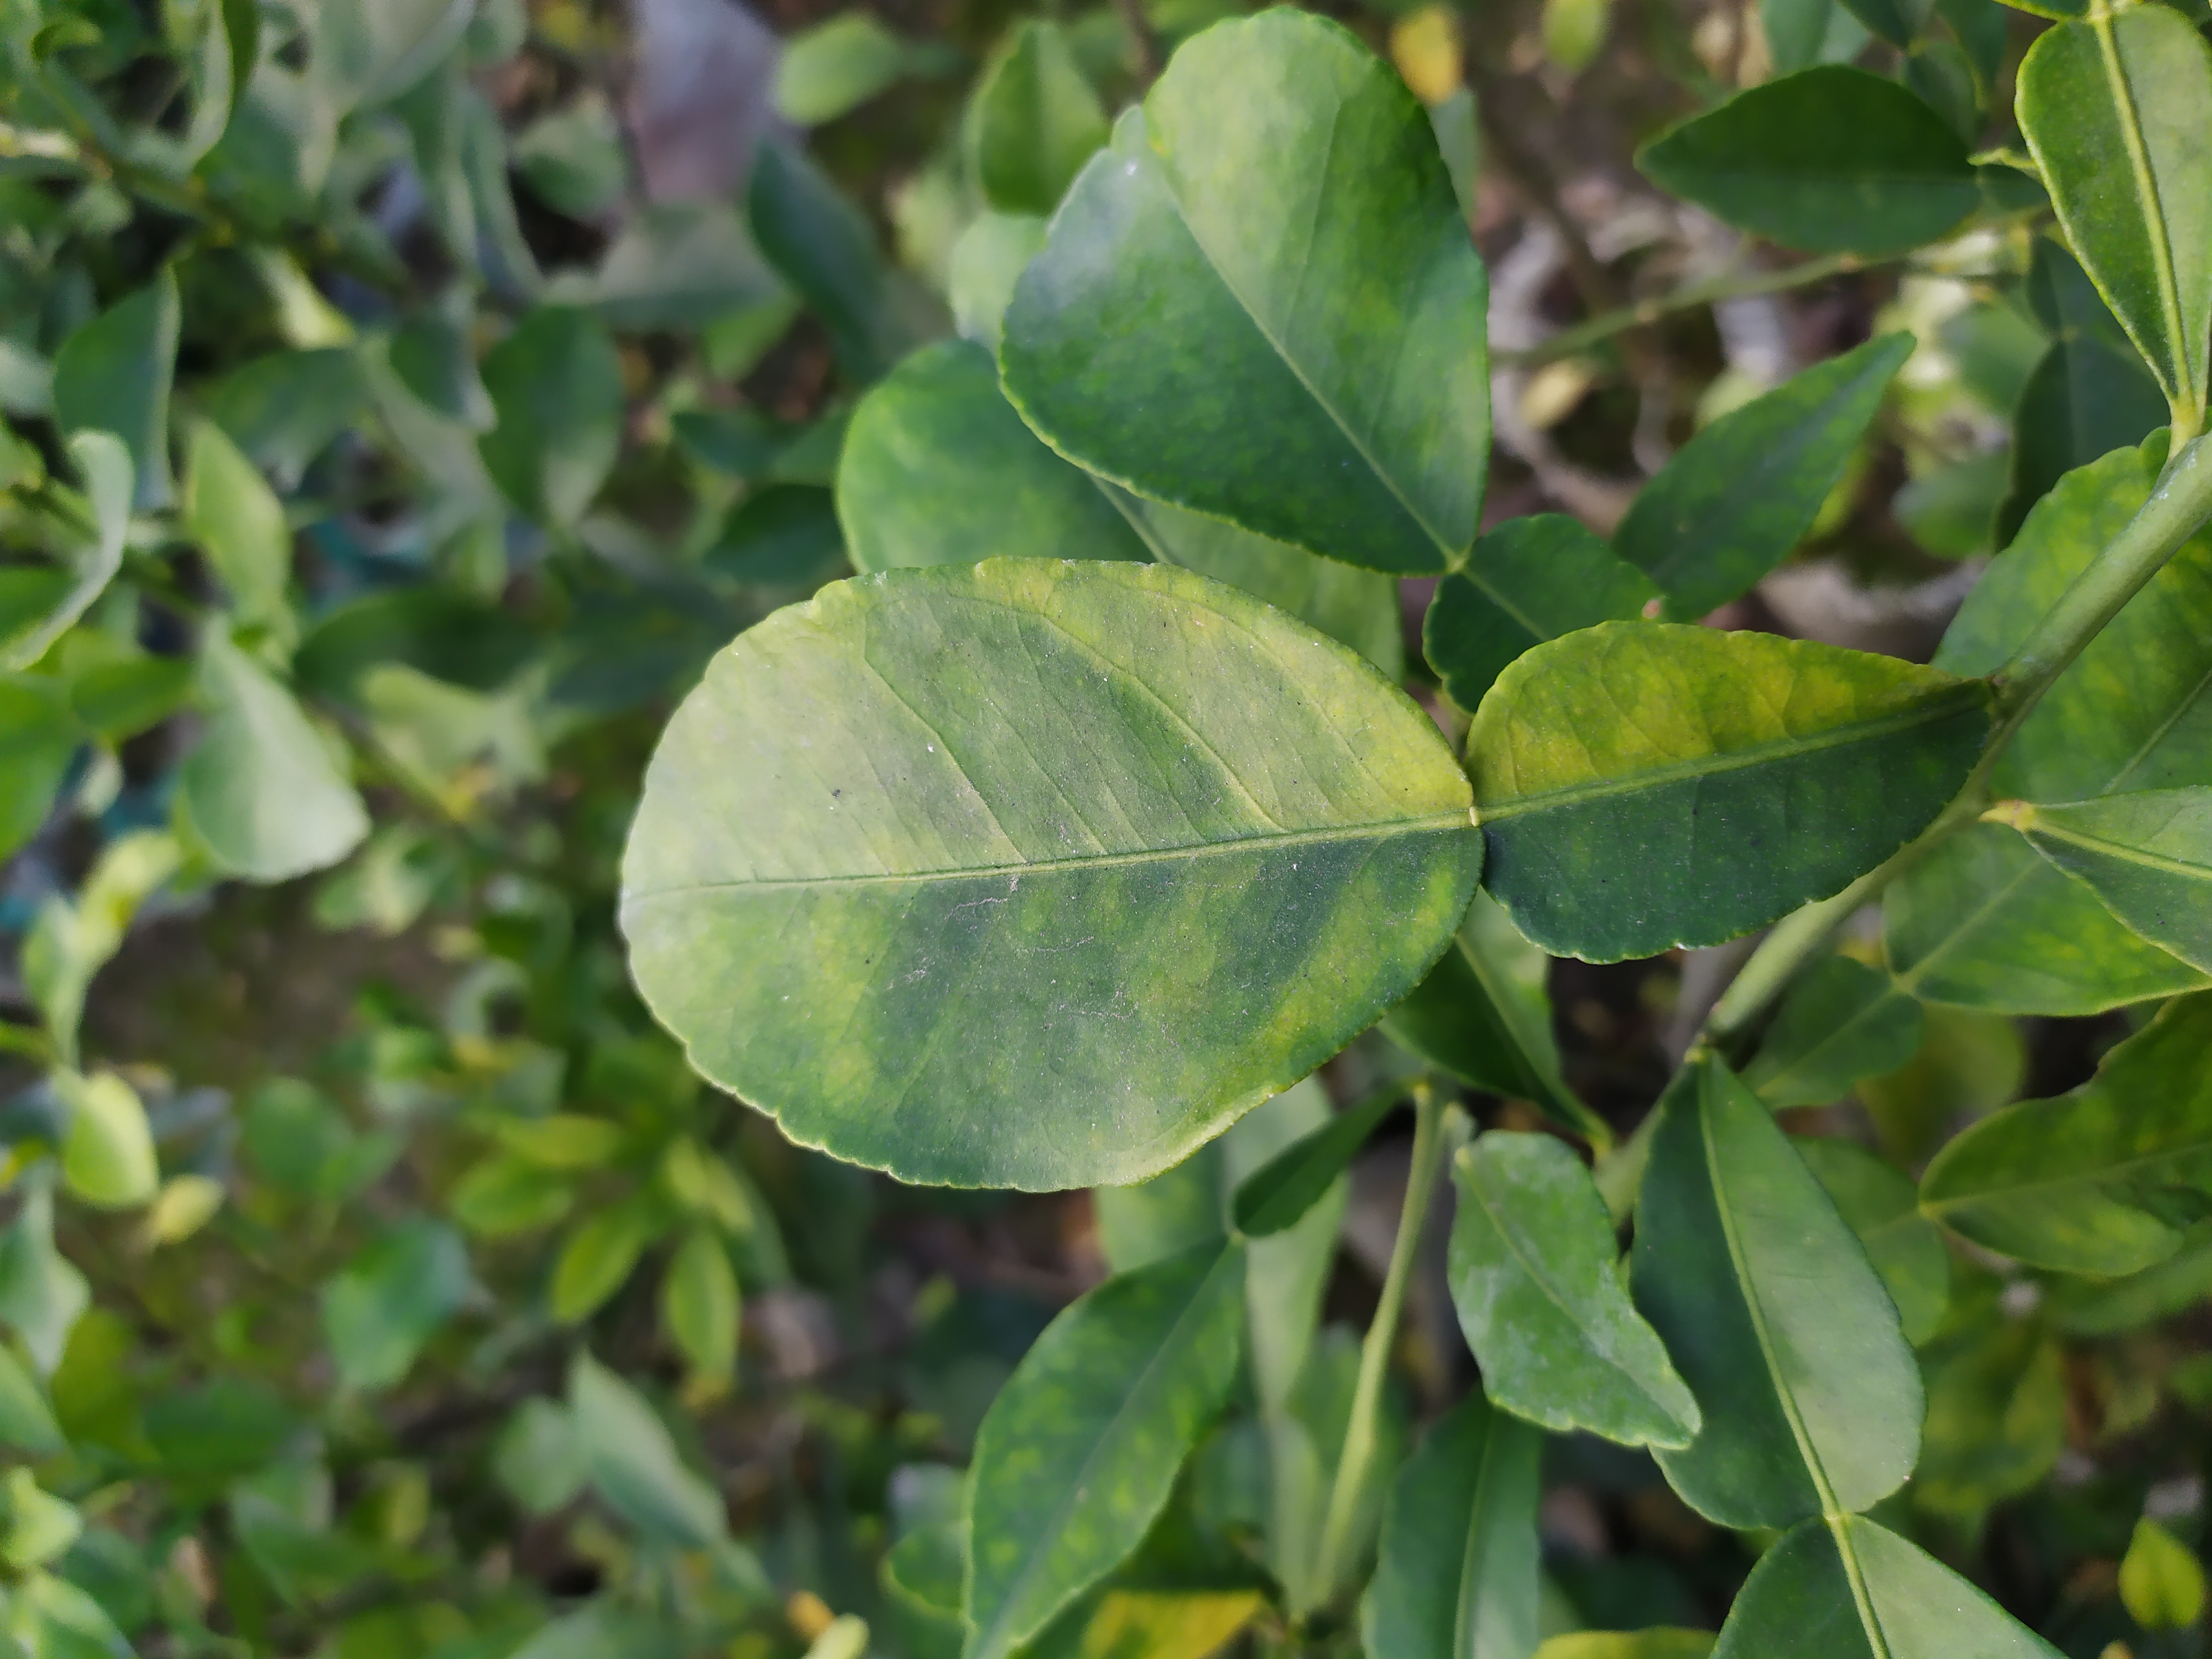
Mandarin leaf variety: Nagpuri